Rankine–Hugoniot conditions

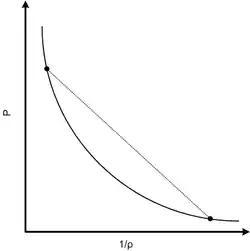
Shock Hugoniot and Rayleigh line in the "p"-"v" plane. The curve represents a plot of equation with "p", "v", "c", and "s" known. If , the curve will intersect the specific volume axis at the point "v".

For shocks in solids, a closed form expression such as equation cannot be derived from first principles. Instead, experimental observations indicate that a linear relation can be used instead (called the shock Hugoniot in the "u"-"u" plane) that has the form